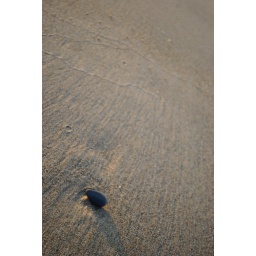
rock in sand